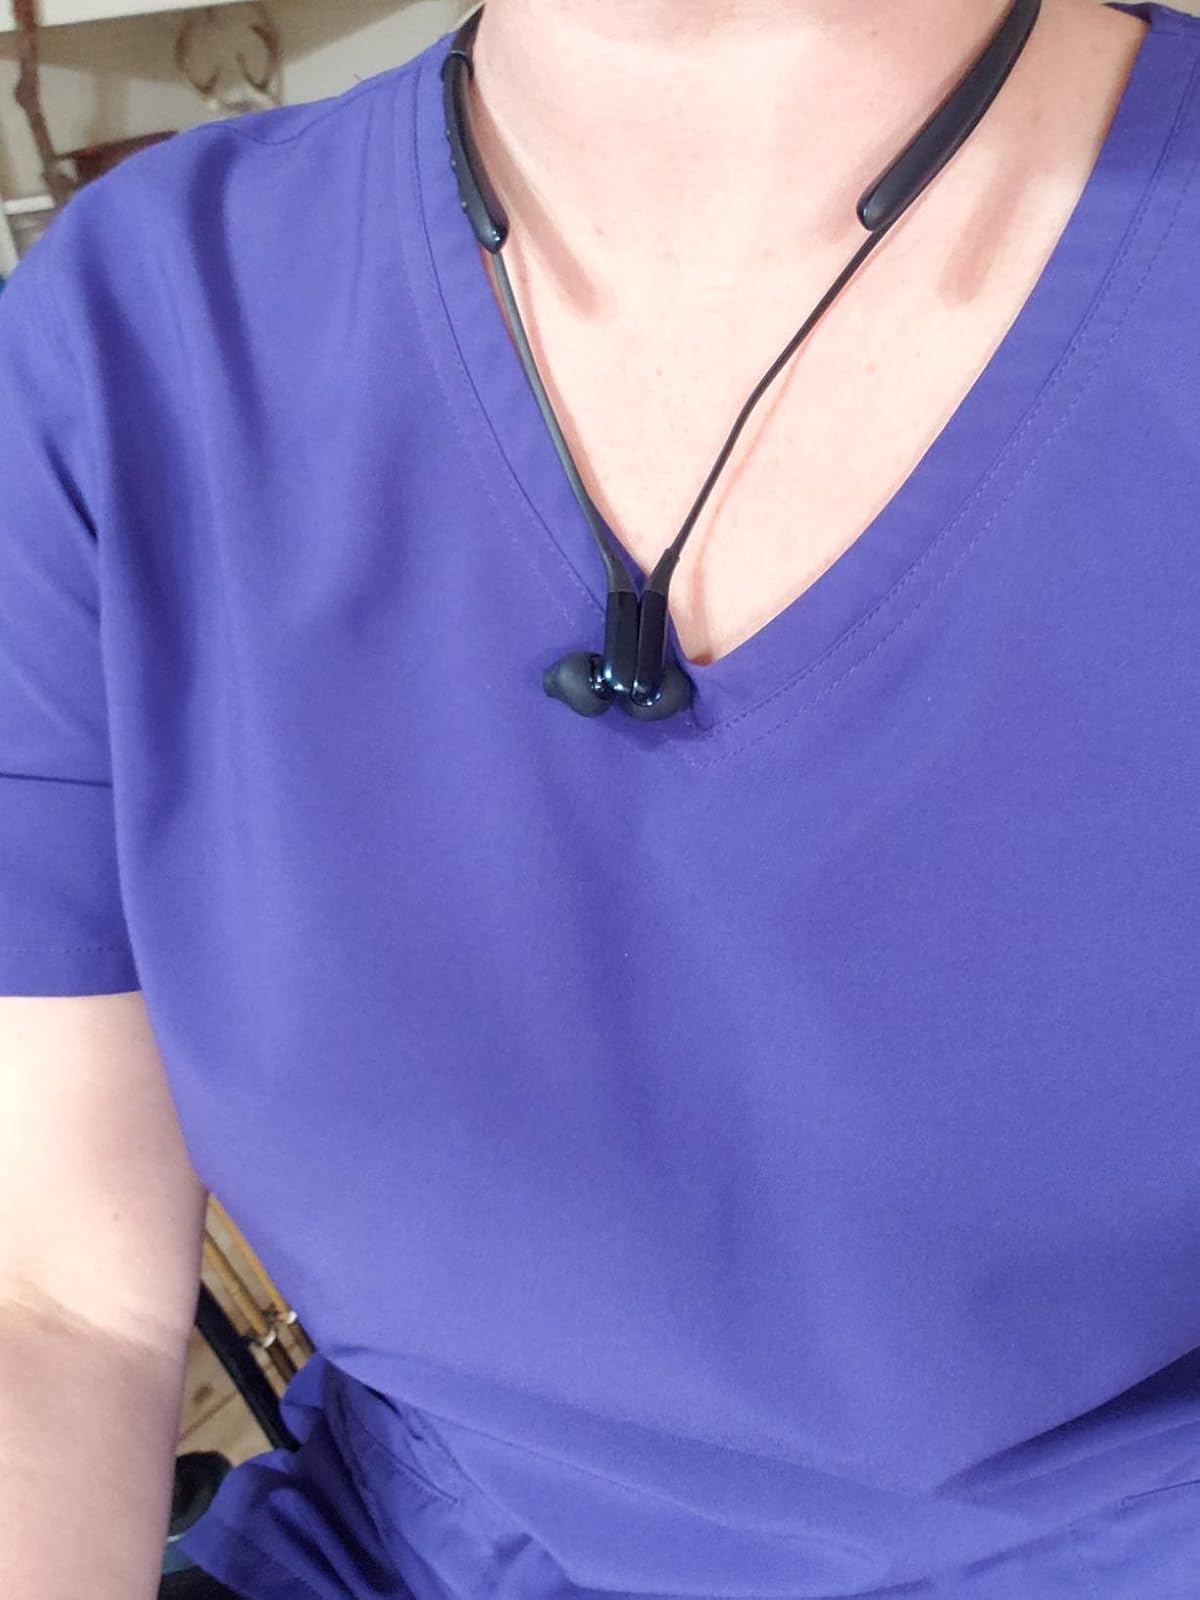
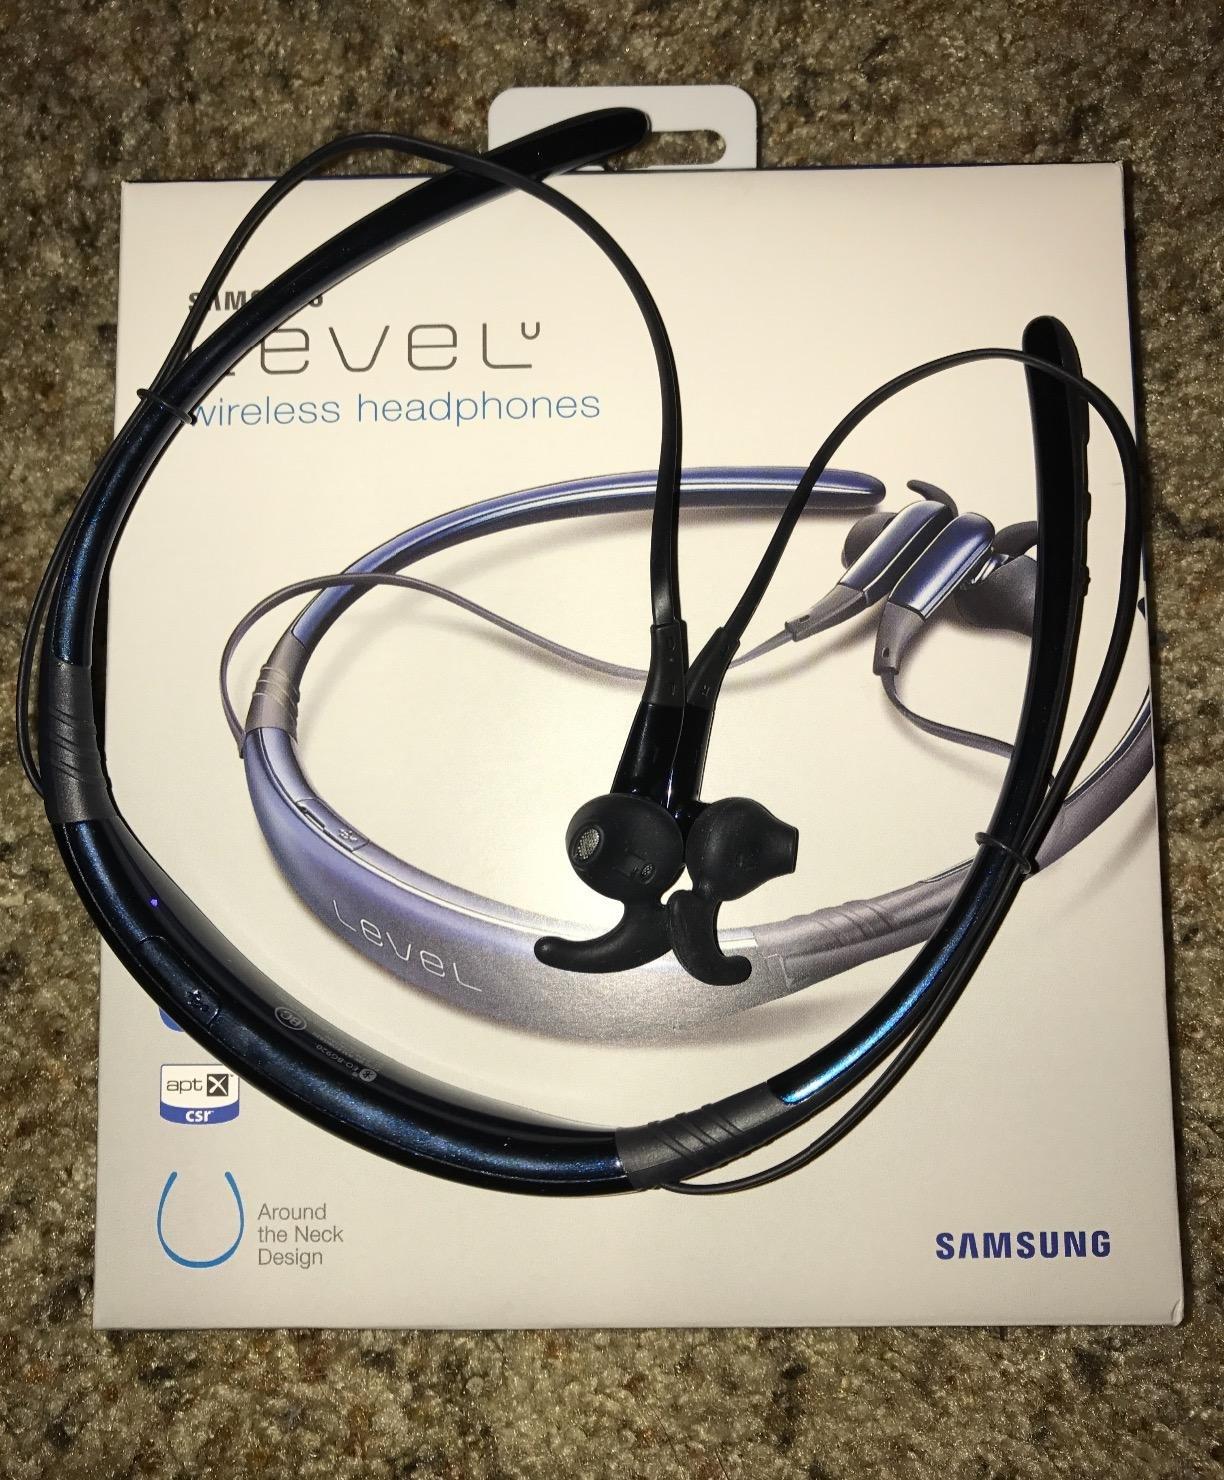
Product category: headphones
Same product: yes